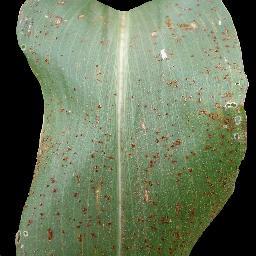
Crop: corn
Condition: (maize)_common_rust